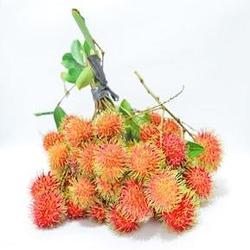
Label: Rambutan